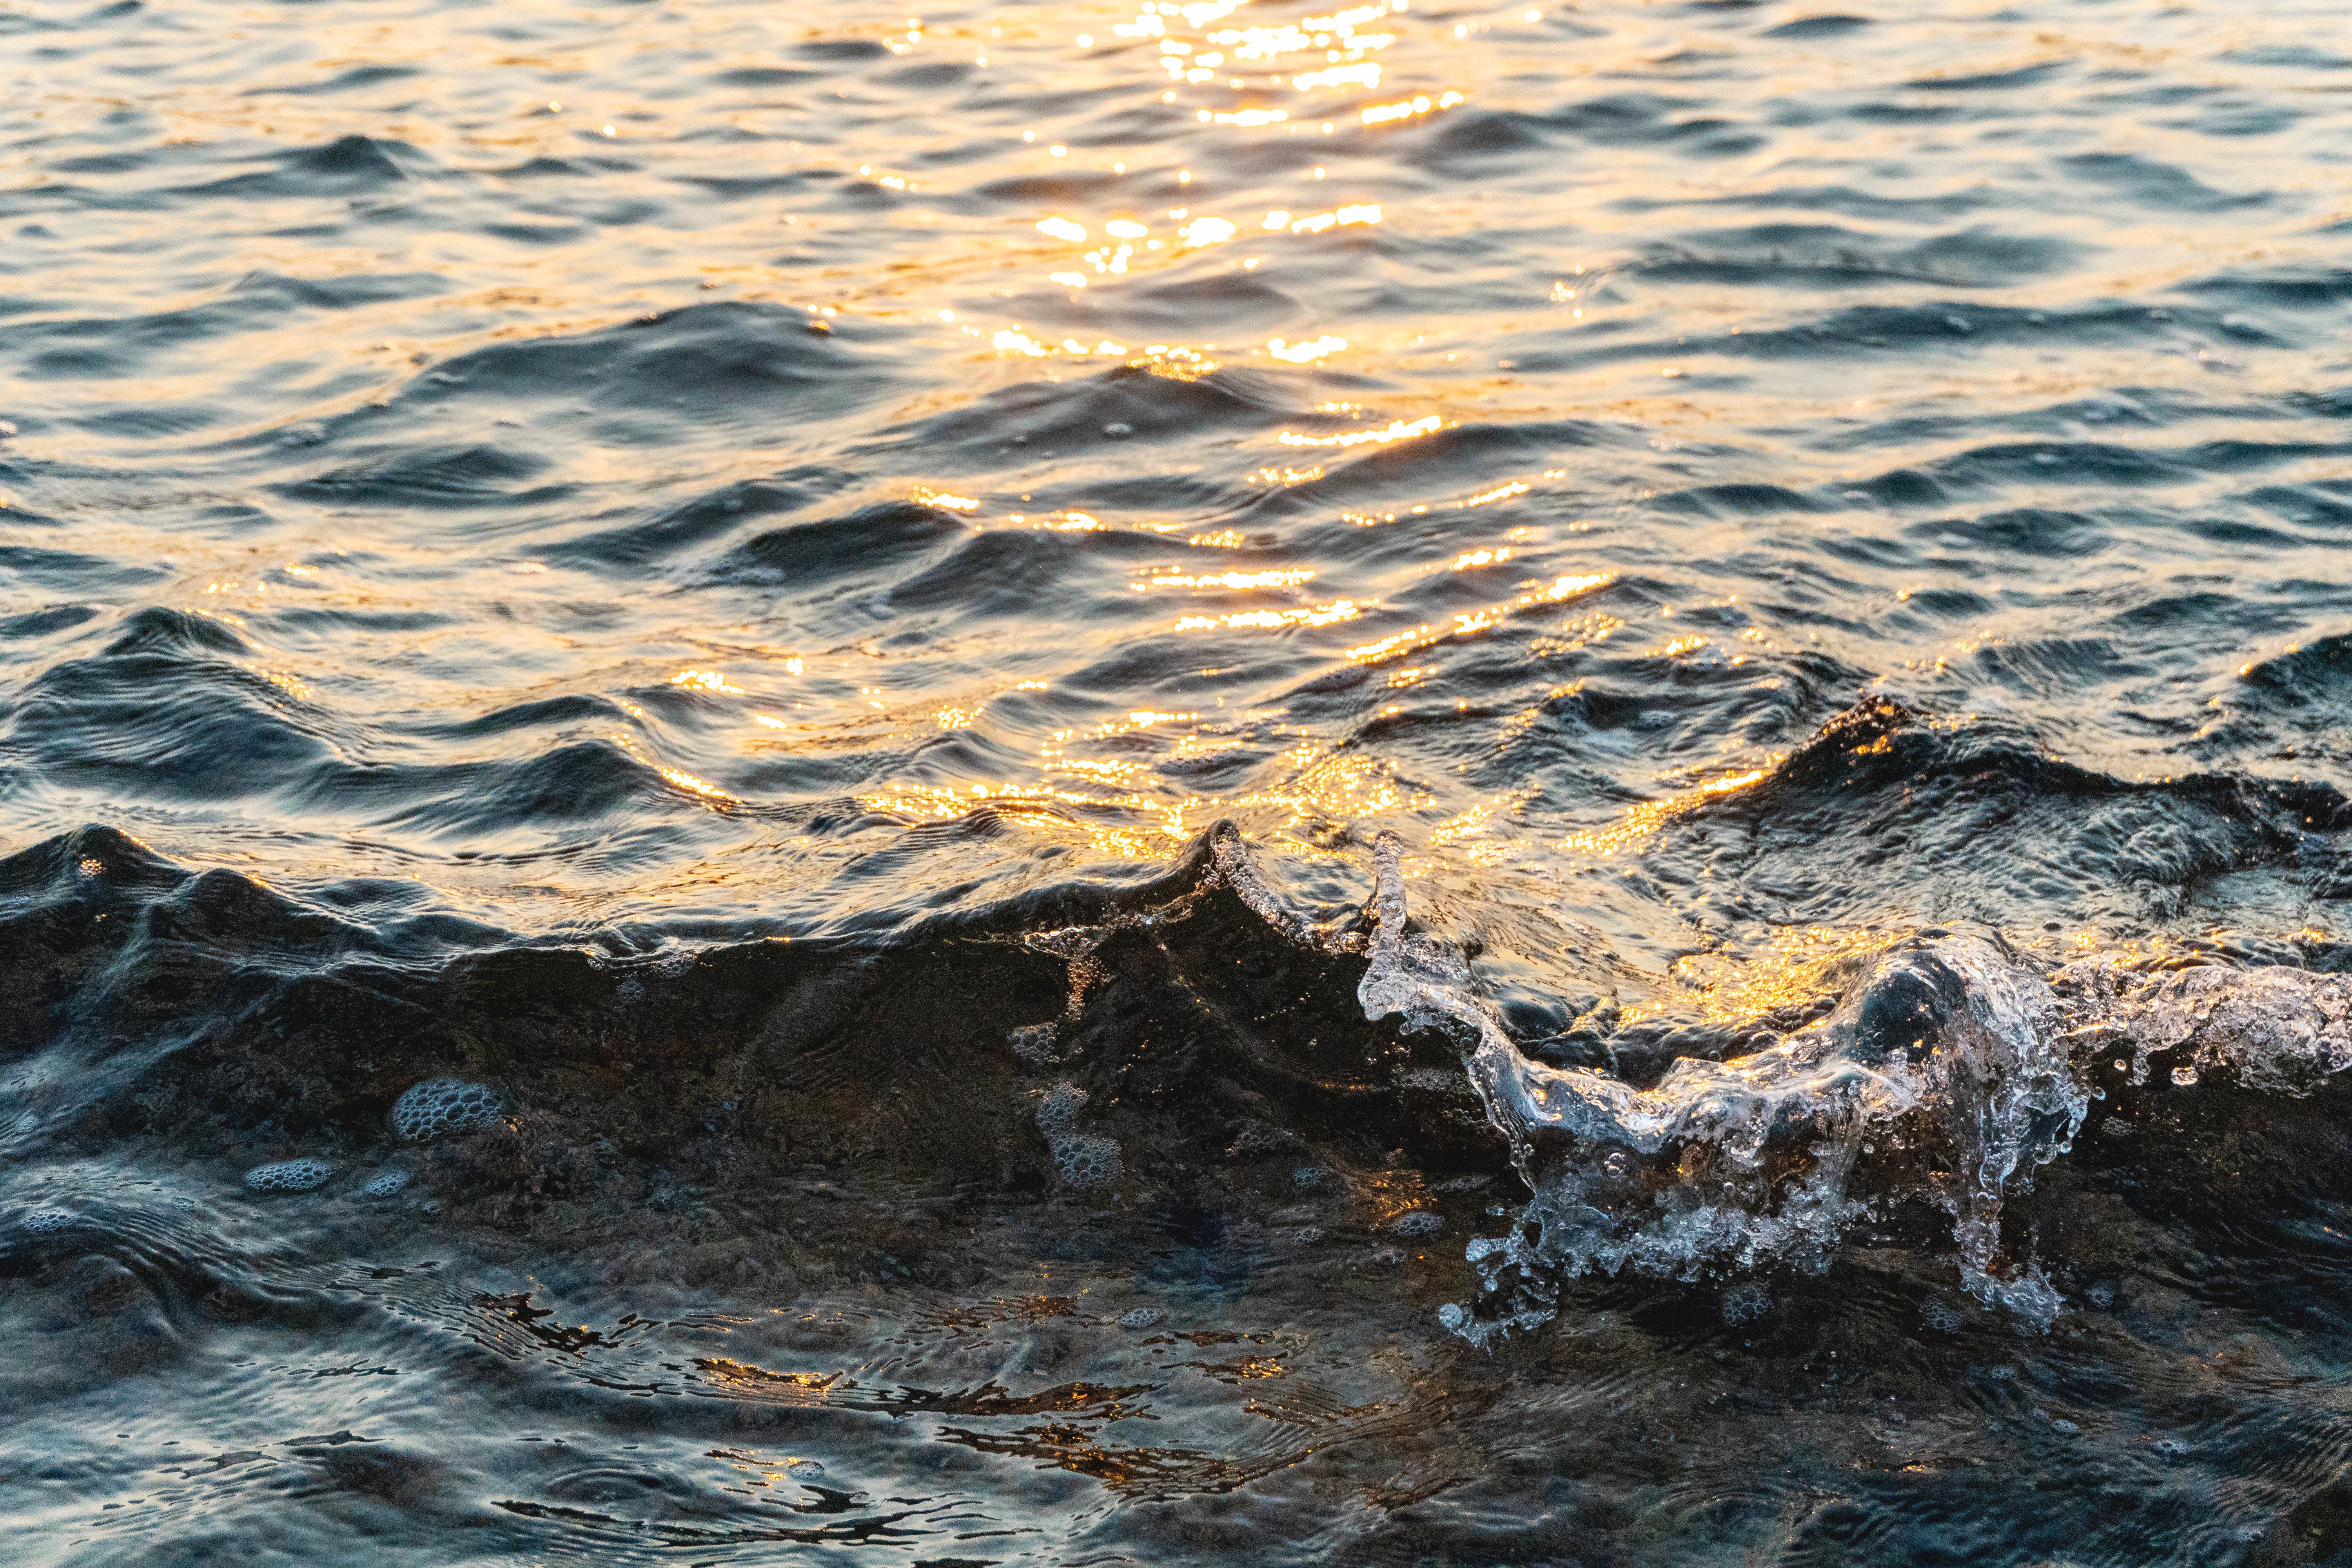
water, sea, wave, ocean, wind wave, sky, shore, sunlight, calm, rock, river, horizon